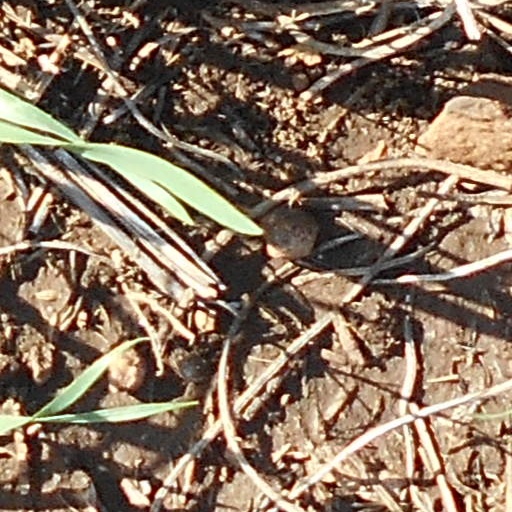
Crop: wheat